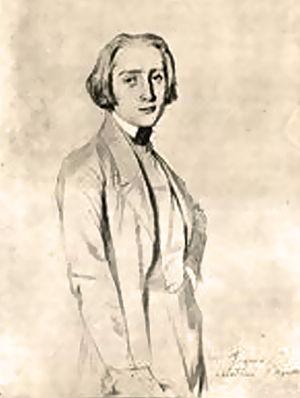
Le jeune Franz Liszt vers 1832
Agénor, comte de Gasparin est écrivain et théologien évangélique, co-fondateur de l’Union des Églises évangéliques libres de France, d'origine corse, fils d'Adrien de Gasparin, homme politique et agronome, qui s'est fait connaître par divers ouvrages sur l'agriculture.